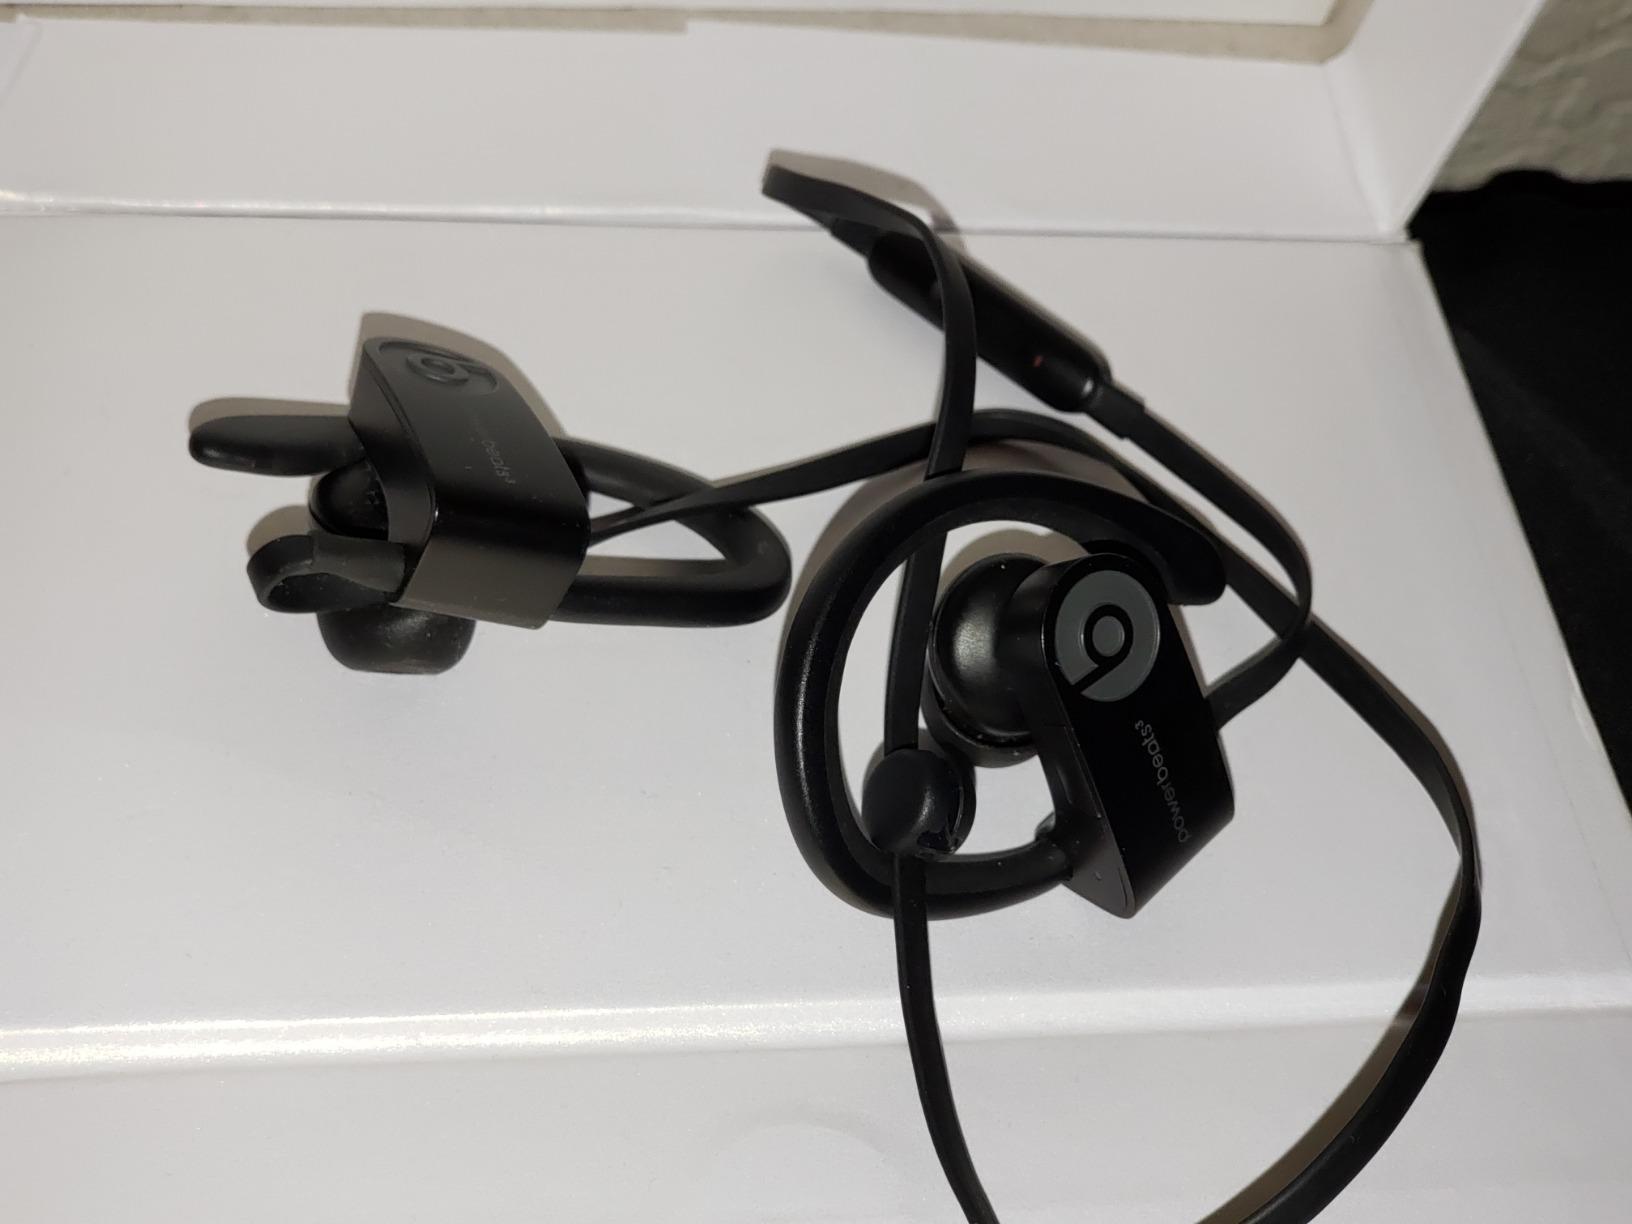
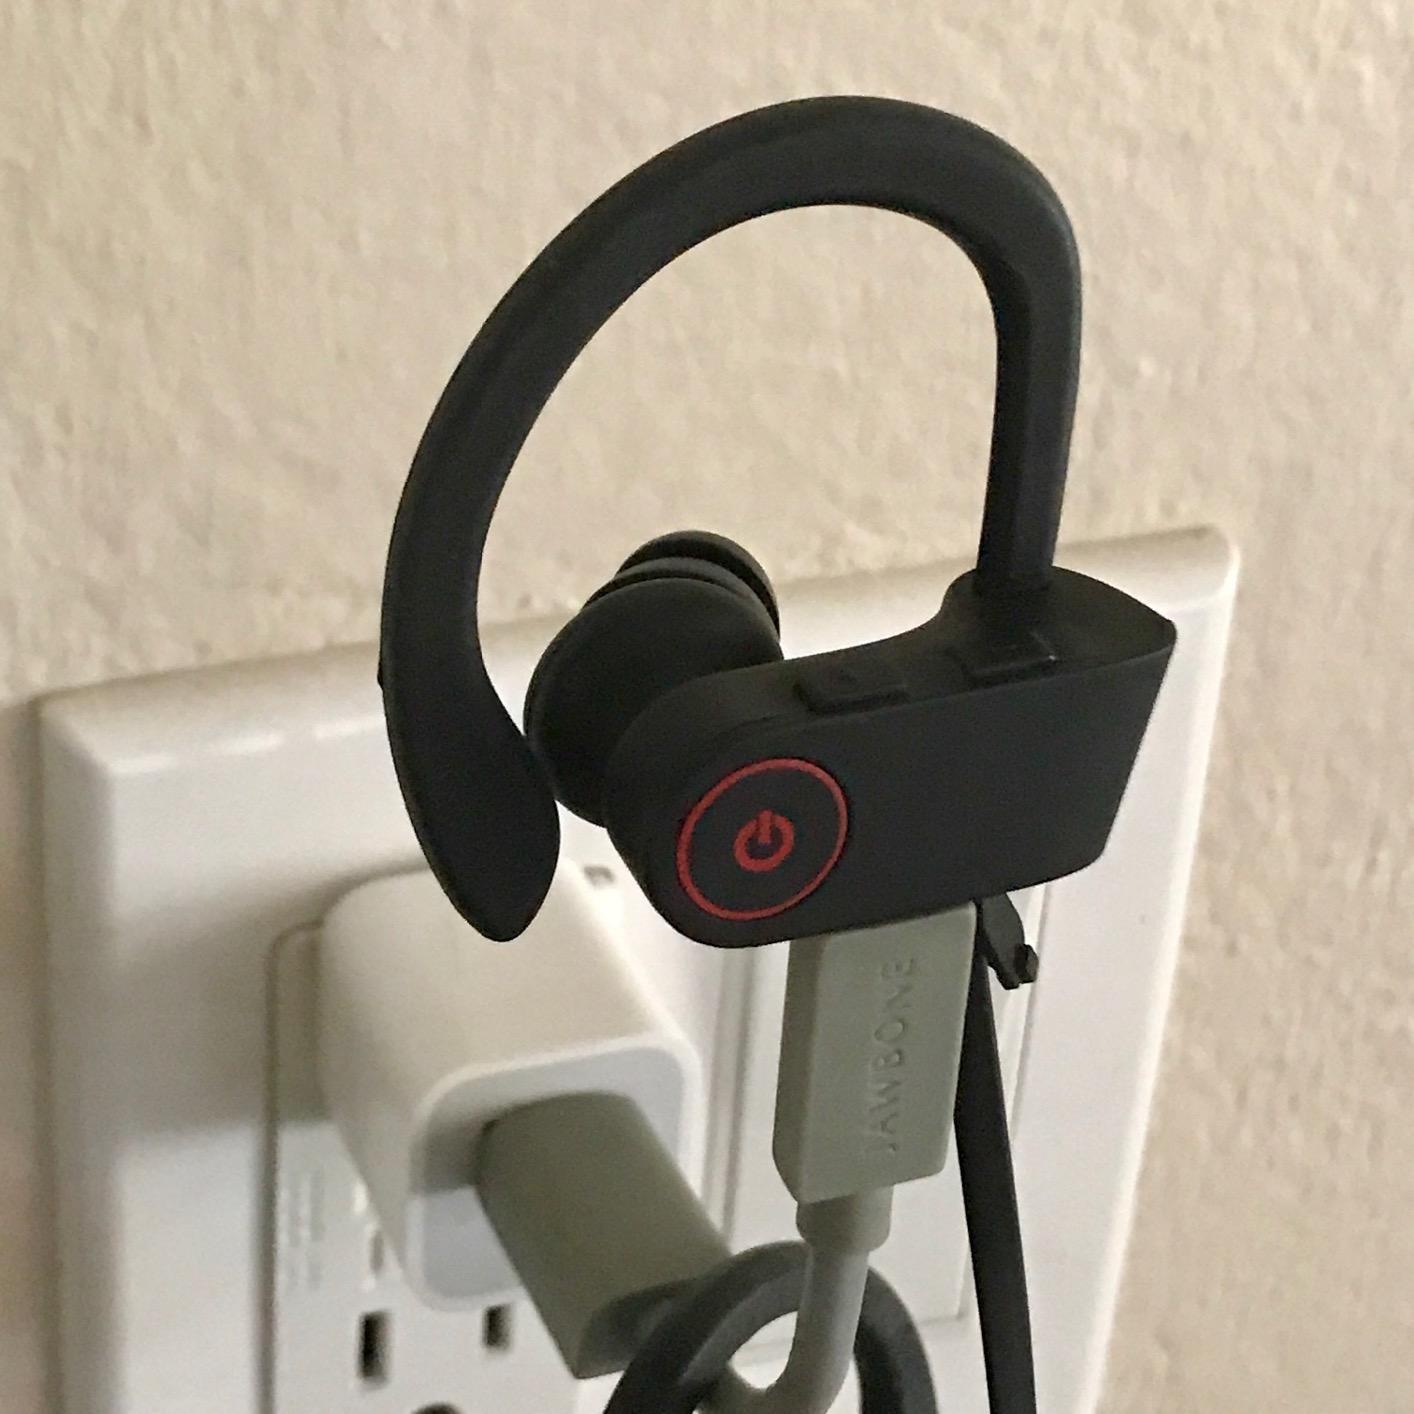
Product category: headphones
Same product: no